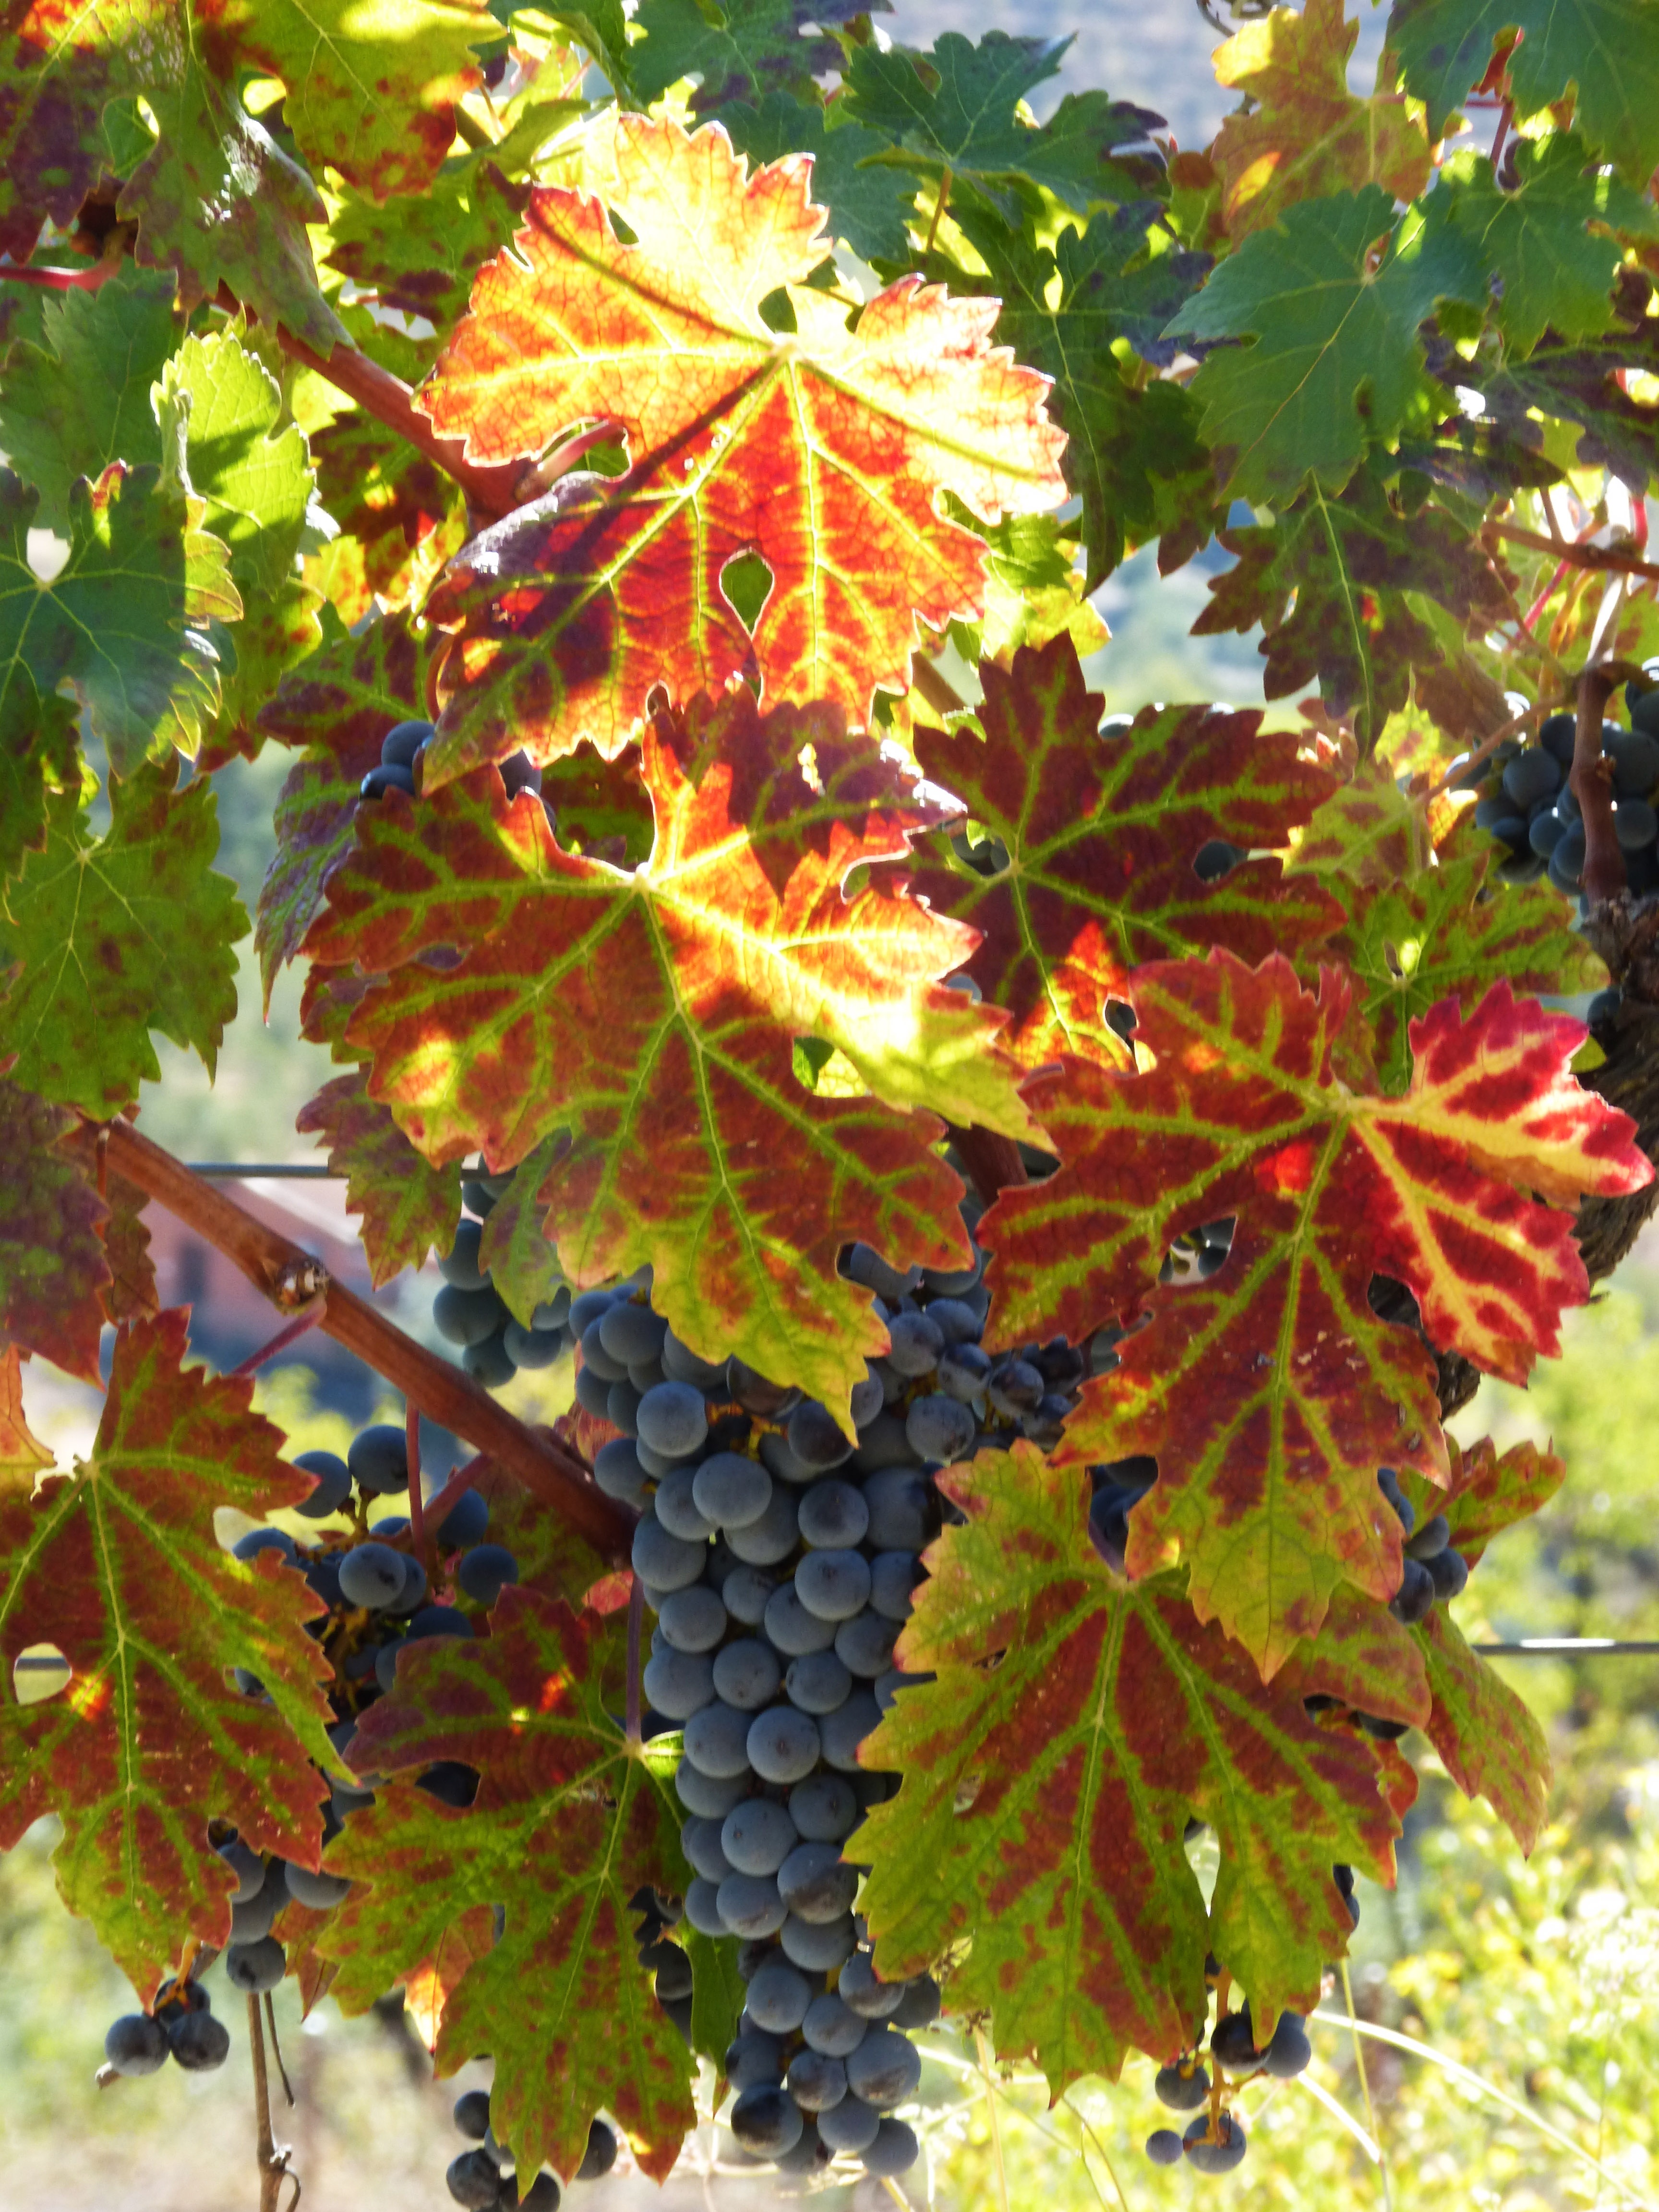
tree, branch, plant, grape, vine, fruit, leaf, food, produce, autumn, season, maple tree, strain, shrub, red leaves, priorat, flowering plant, vitis, vine leaf, woody plant, land plant, grapevine family